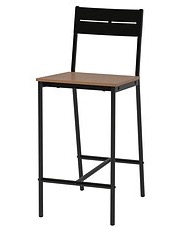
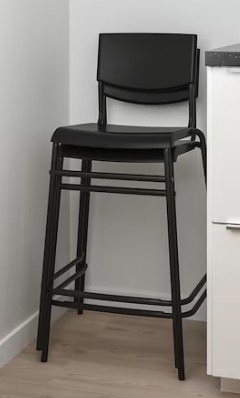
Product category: stool
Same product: no